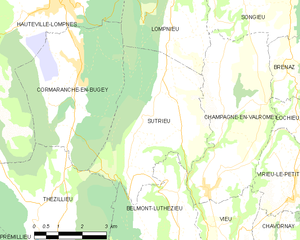
Carte des communes françaises: Sutrieu